2010 Isle of Man TT

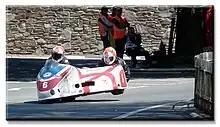
Third place finishers Conrad Harrison and Kerry Williams

"Fastest Lap: Dave Molyneux/Patrick Farrance – 115.284 mph (19' 38.20) on lap 3."